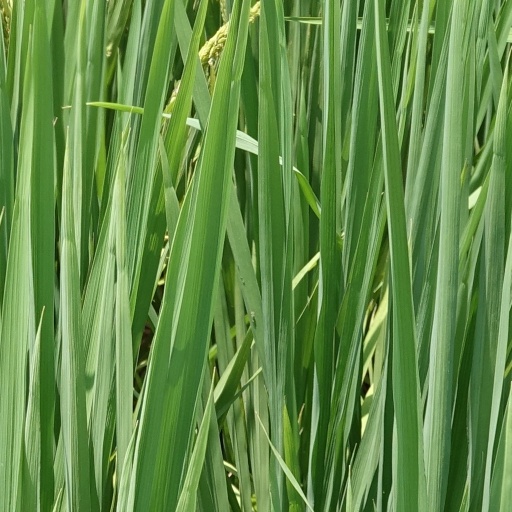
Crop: rice